List of commercial failures in computing

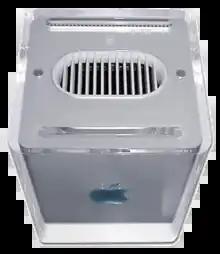
Power Mac G4 Cube

3Com was an American company known for developing modems and network interface controllers. 3Com conceived of a simple, low-cost Internet appliance that would keep a household wirelessly connected and virtually informed on Internet content, emails, and schedules from anywhere in the house, especially the kitchen. The result was the October 17, 2000, launch of the 3Com Audrey, a trapezoidal QNX-based tablet that had an touchscreen controlled with a stylus and was available in five kitchen colors. As well as with a bundled wireless keyboard, the user could write or draw with the stylus and send the handwritten messages by email. The Audrey also featured a built-in microphone used to record voicemail and a knob stylized like a television dial used to select websites formatted for the Audrey. Notably, as Palm, Inc. was a spinoff of 3Com, the tablet's HotSync technology allowed multiple Palm devices to synchronize with the unit's PIM.